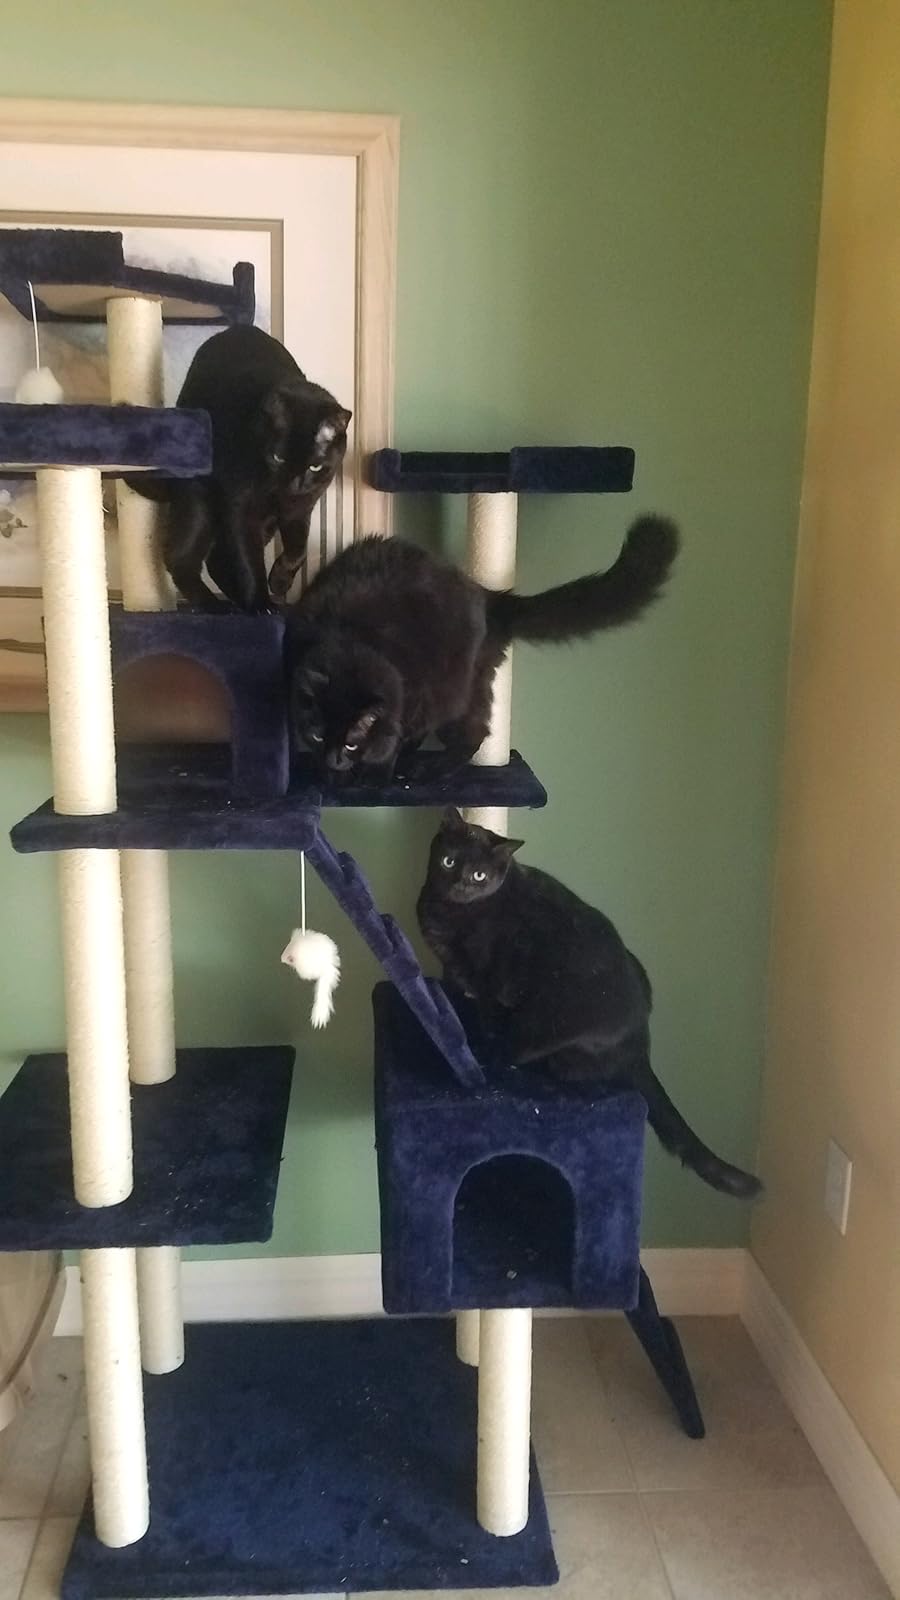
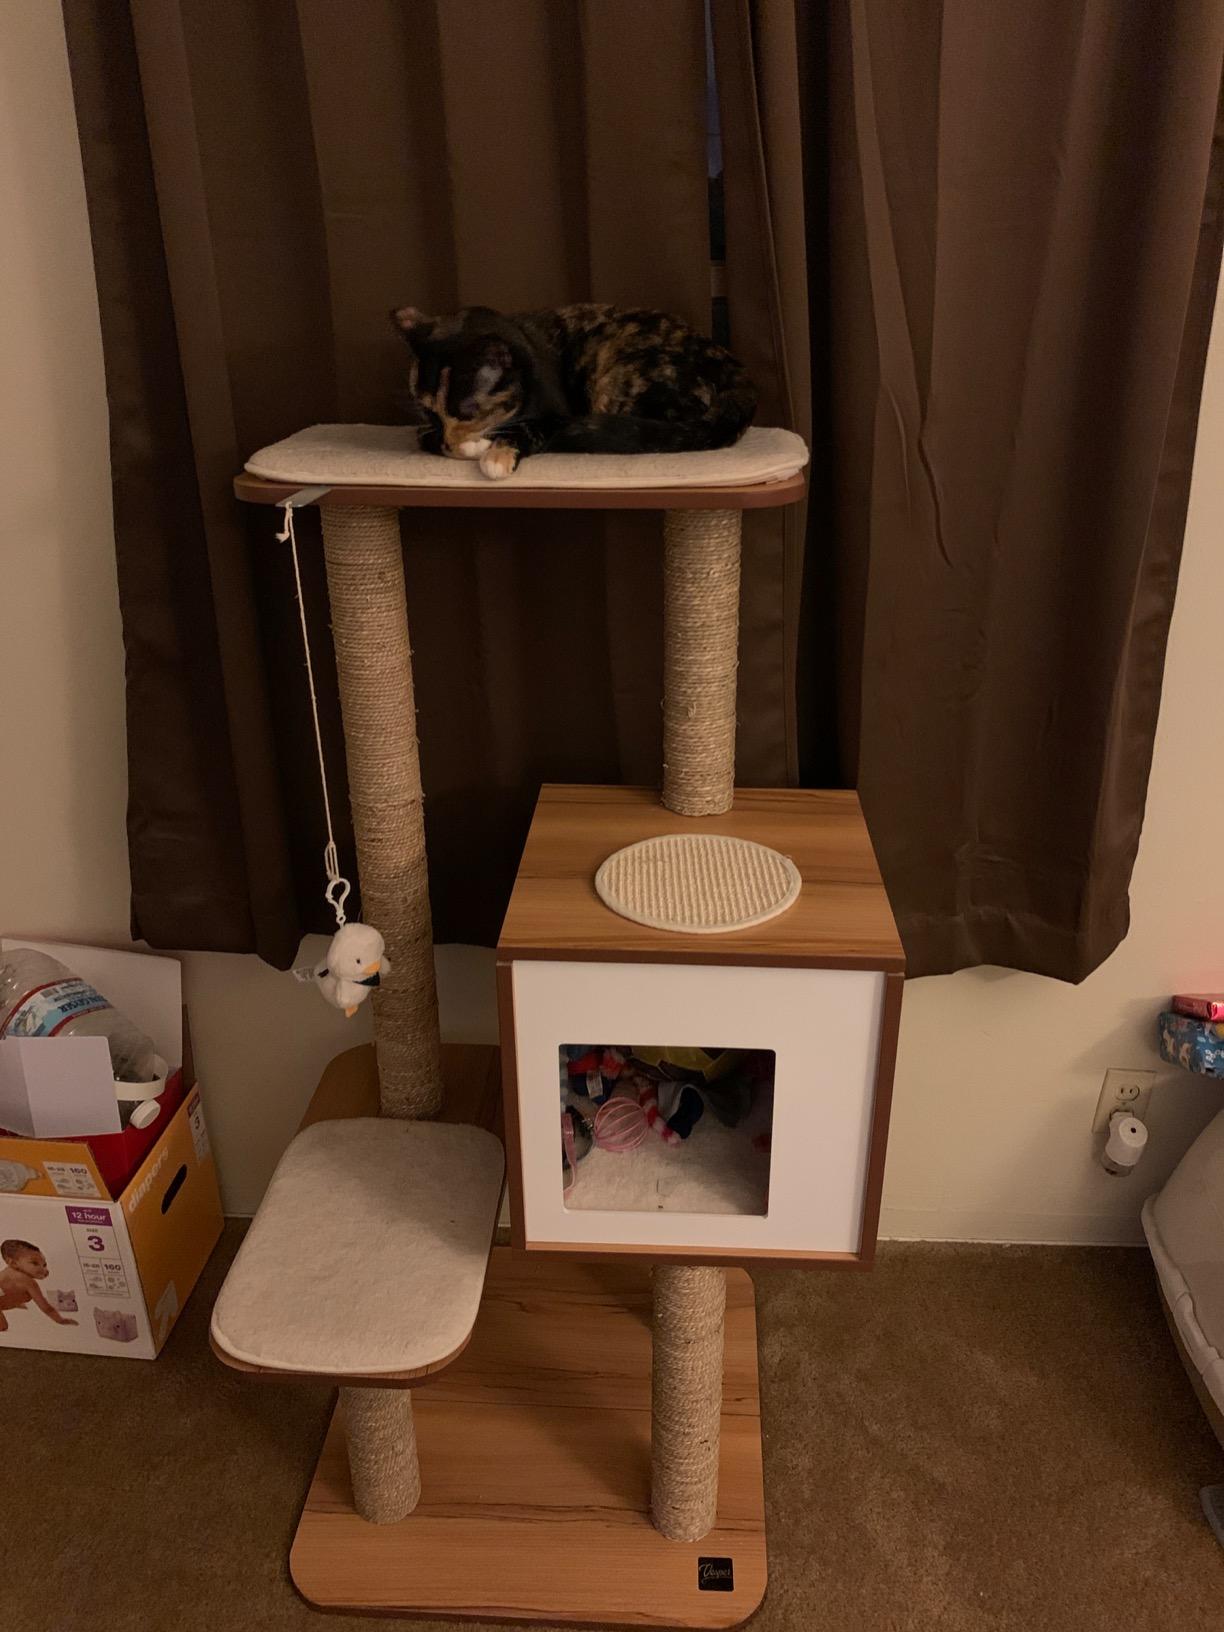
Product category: items_cat tree
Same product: no